Robert Blake (actor)

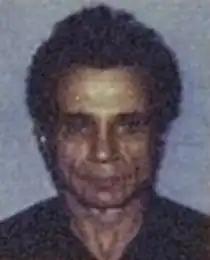
Blake's 2002 mug shot

Blake played a Native American fugitive in "Tell Them Willie Boy Is Here" (1969), starred in a TV movie adaptation of "Of Mice and Men" (1981), and played a motorcycle highway patrolman in iconoclastic "Electra Glide in Blue" (1973). He played a small-town stock car driver with ambitions to join the NASCAR circuit in "Corky, " which MGM produced in 1972. The film featured real NASCAR drivers, including Richard Petty and Cale Yarborough as themselves.